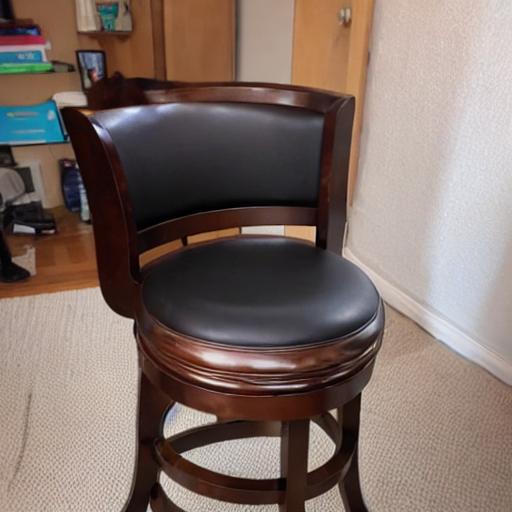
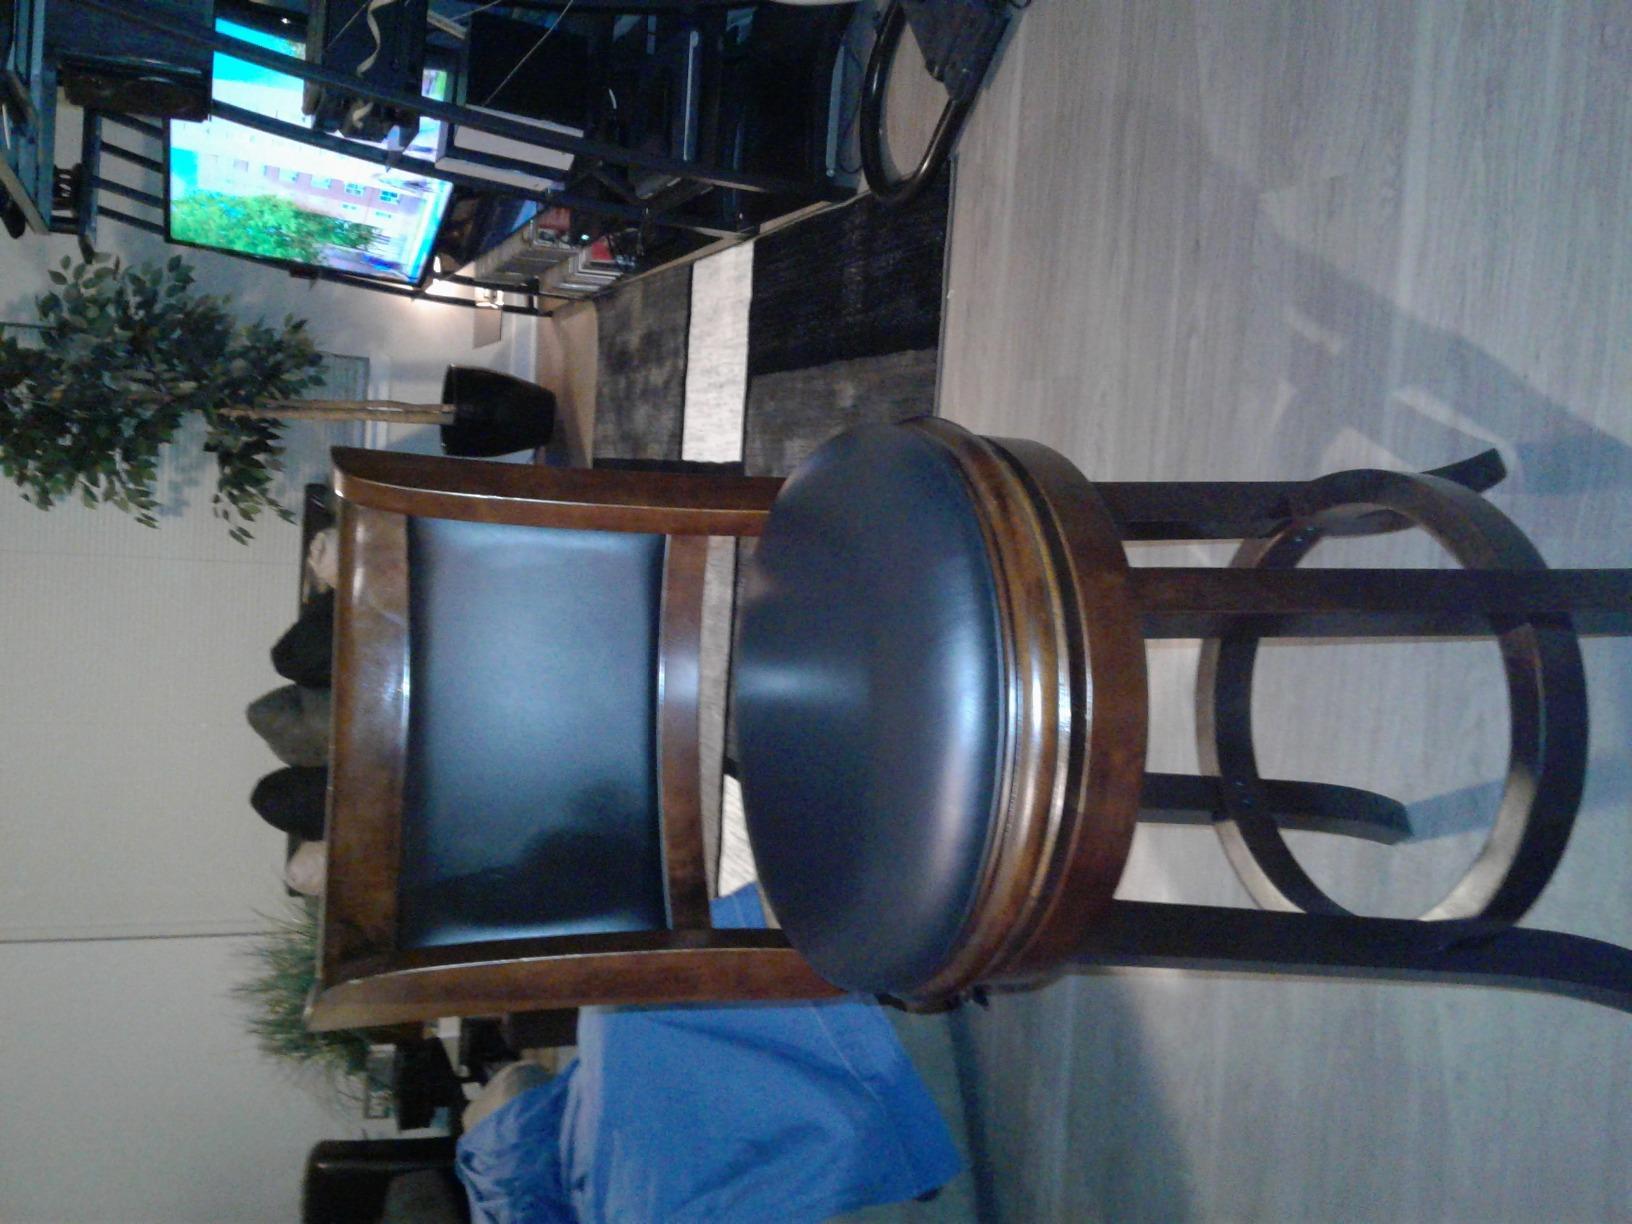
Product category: stool
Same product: no